Lorenz Böhler

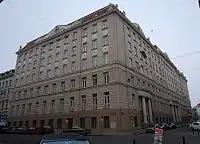
Webergasse 2–4: the AUVA-hospital in Vienna

Back in Austria Böhler wanted to establish special stations for casualty treatments. Therefore, he approached the Arbeiterunfallversicherungsanstalt (AUVA) (labourer's accident insurance) in Vienna and tried to explain the (both medical and economic) advantages which it would have if the AUVA would have an own specialized hospital. Though the AUVA agreed with Böhler the project wasn't realized until 1925. The AUVA-hospital opened on 1 December 1925 in Vienna Webergasse 2–6. Böhler (meanwhile he was working as a surgeon in Bozen and Brixen) became the head of the hospital.